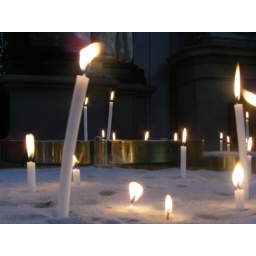
Candles in a sand box 2